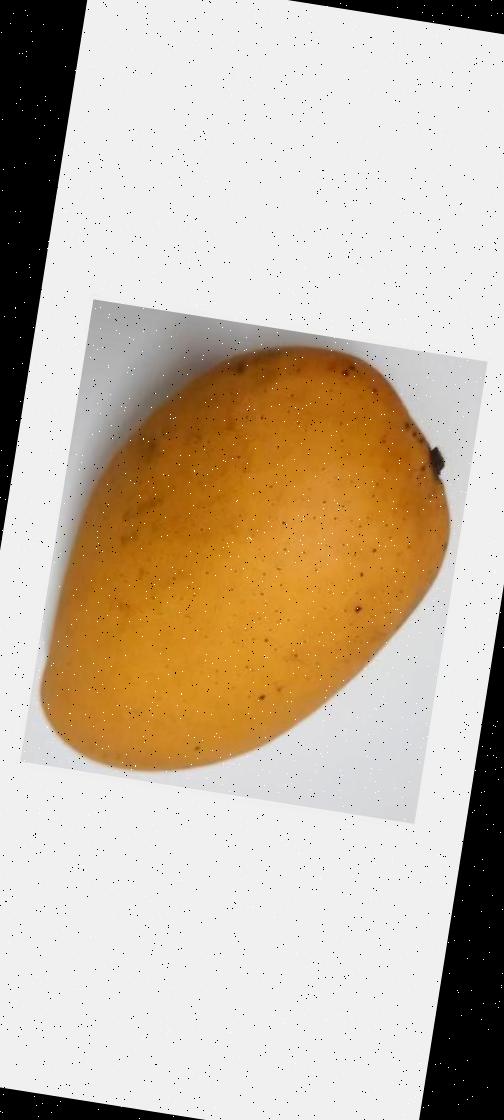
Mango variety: Katimon